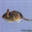
Label: mouse